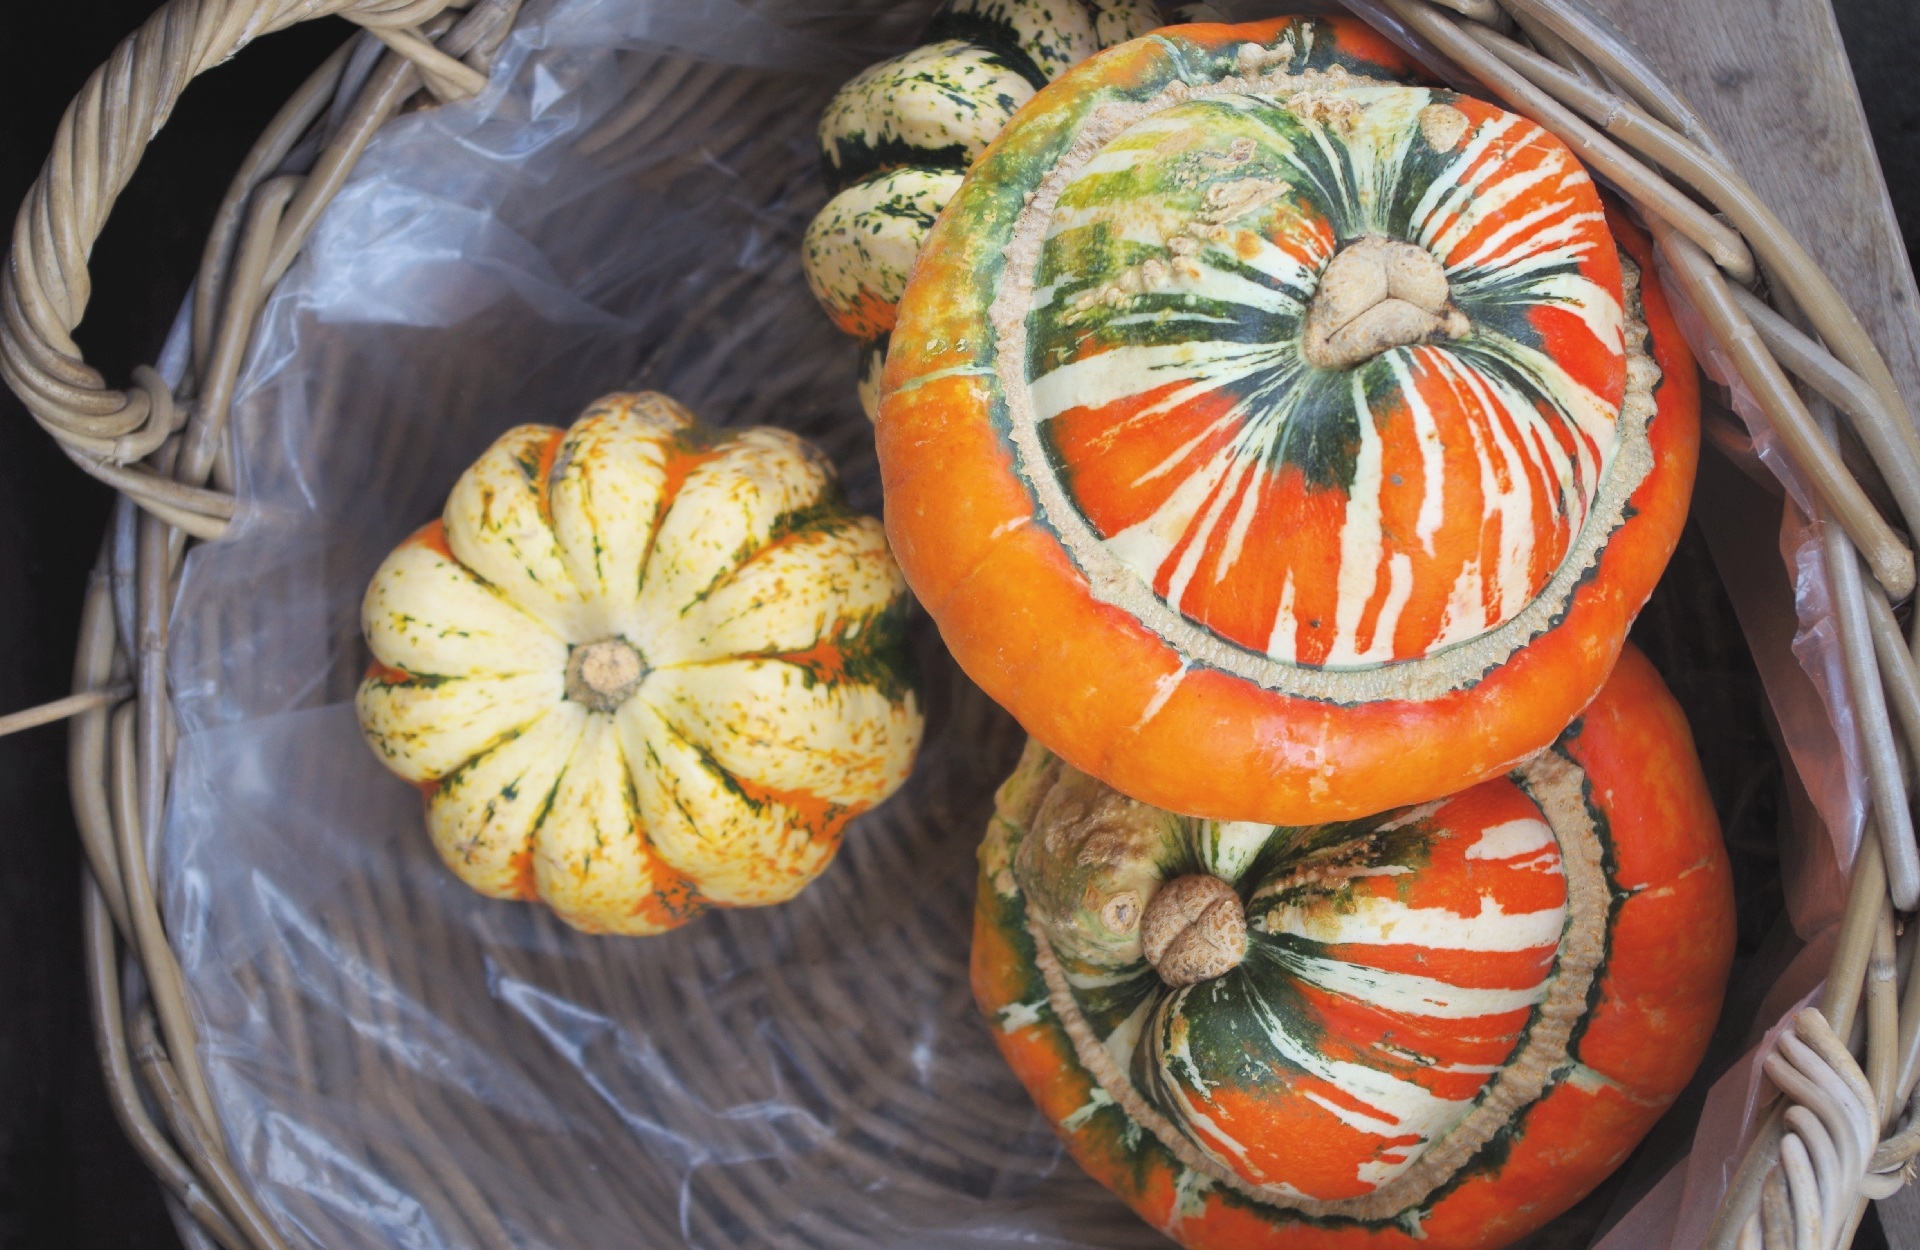
fruit, decoration, food, harvest, produce, vegetable, pumpkin, basket, season, squash, gourd, calabaza, vegetarian food, organic, cucurbita, local food, gourds, winter squash, cucumber gourd and melon family, gourd order